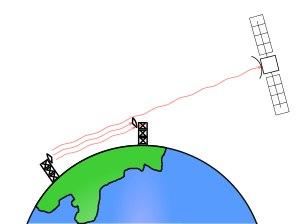
Aquacade, initialement Rhyolite, est une famille de satellites militaires de renseignement d'origine électromagnétique développée par les États-Unis et mis en œuvre durant la décennie 1970. Ces satellites placés sur une orbite géostationnaire devaient intercepter les télémesures transmises par les missiles balistiques russes et chinois durant leur vol. Quatre satellites de ce type ont été placés en orbite. Ils ont été remplacés par la série des Magnum/Orion.